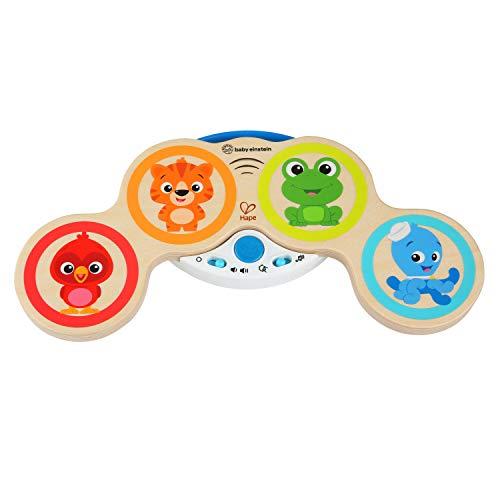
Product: Baby Einstein Magic Touch Drums Wooden Drum Musical Toy, Ages 6 months and up
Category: Toys & Games | Learning & Education | Musical Instruments | Drums & Percussion
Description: Blue grip handle means baby can play anywhere.
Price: $14.95